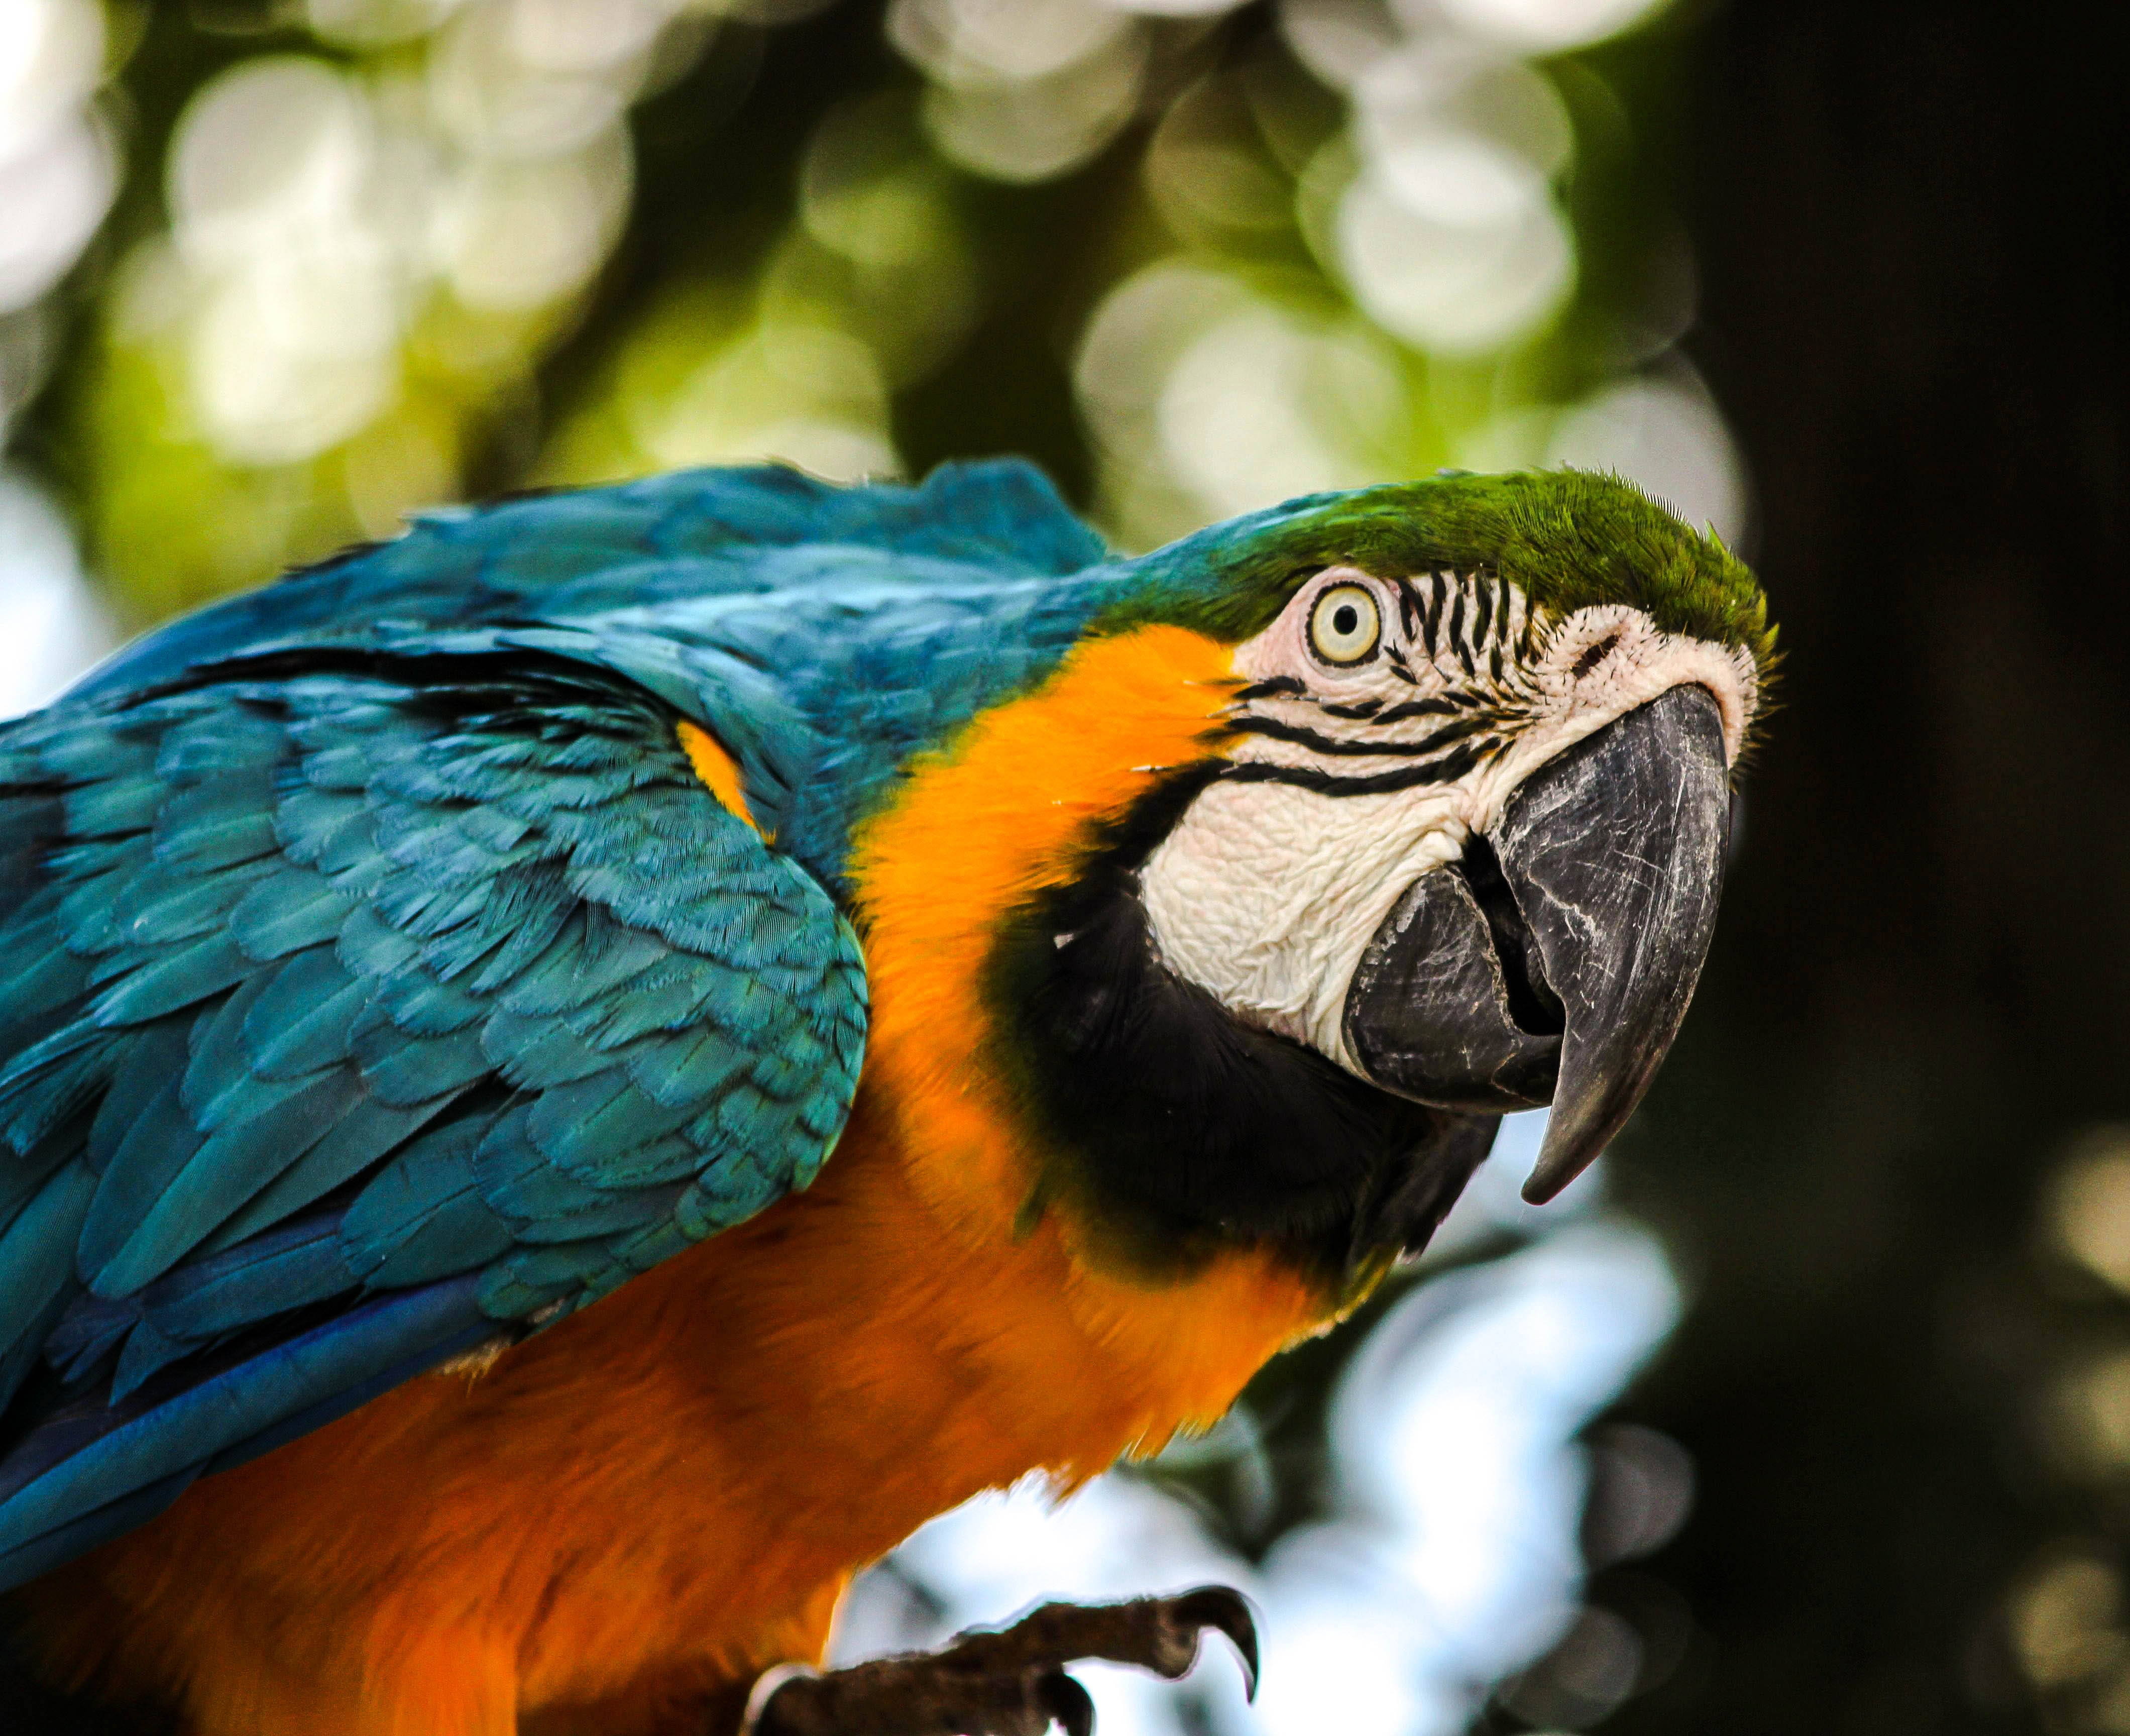
bird, wing, wildlife, pet, beak, fauna, lorikeet, tropical bird, macaw, close up, vertebrate, parrot, blue gold macaw